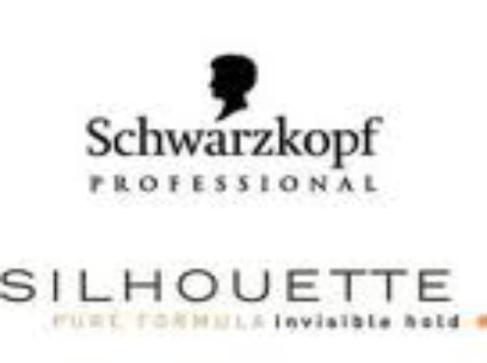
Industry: Necessities